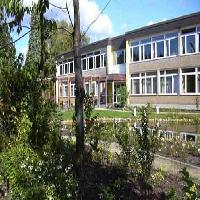
Weather: sun or clear